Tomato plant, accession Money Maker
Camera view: bottom (45 deg); turntable rotation: 240 degrees
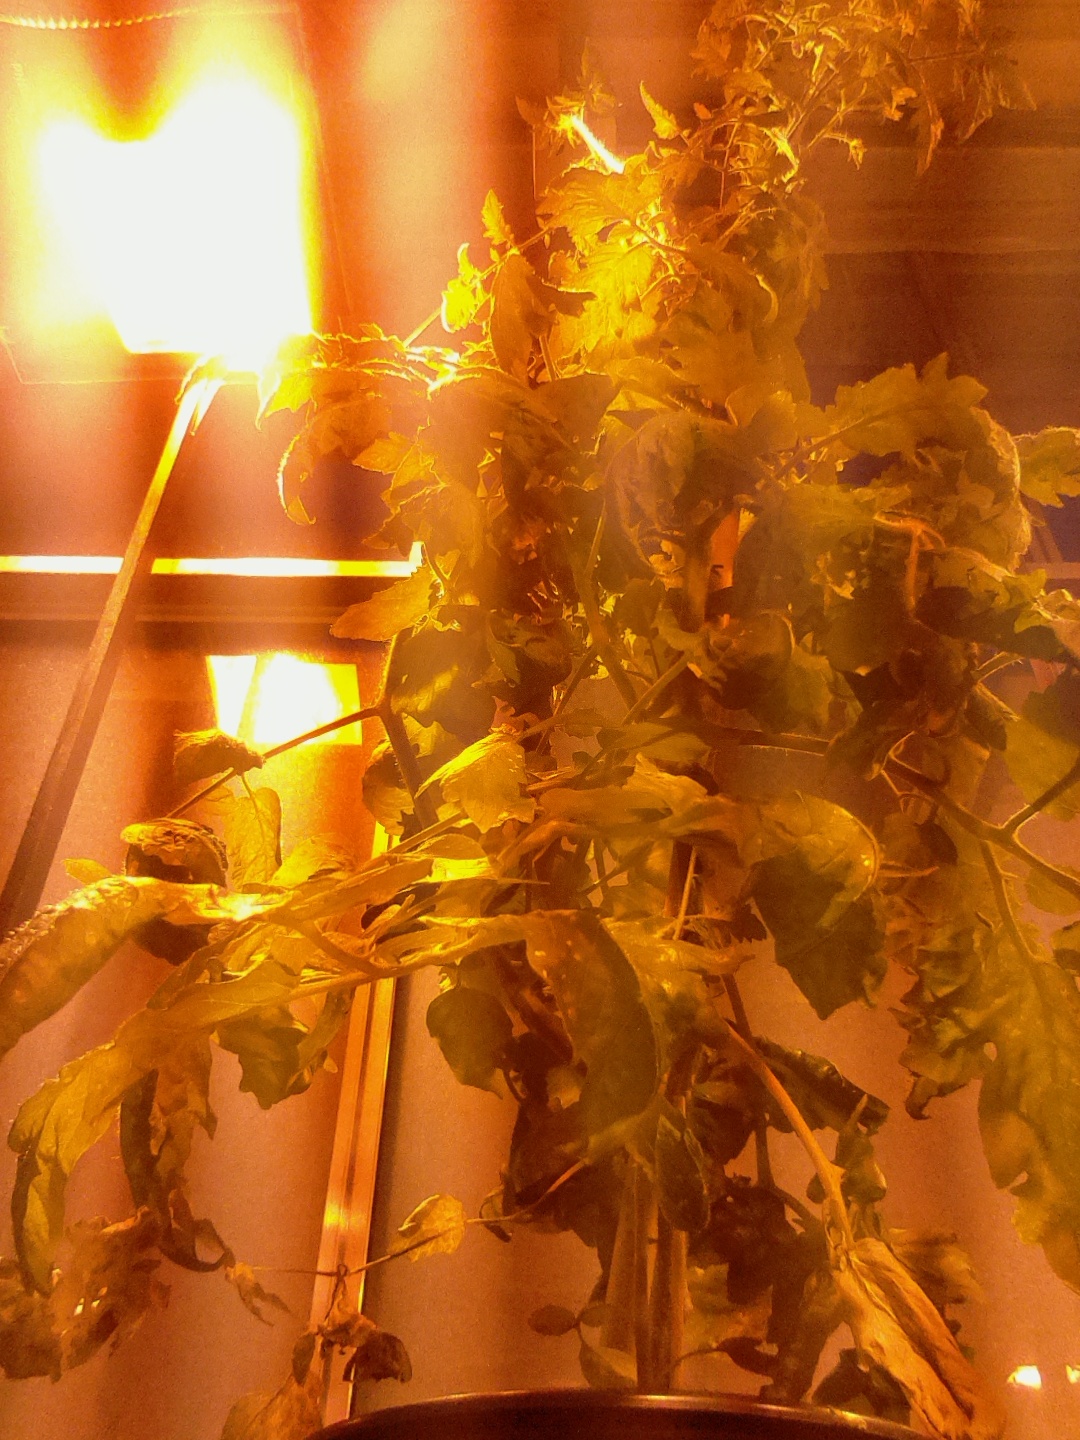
BBCH growth stage 73: 30%-40% of final fruit size